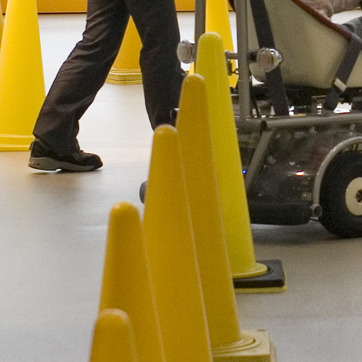
Material: plastic